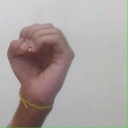
अक्षर: ऊ